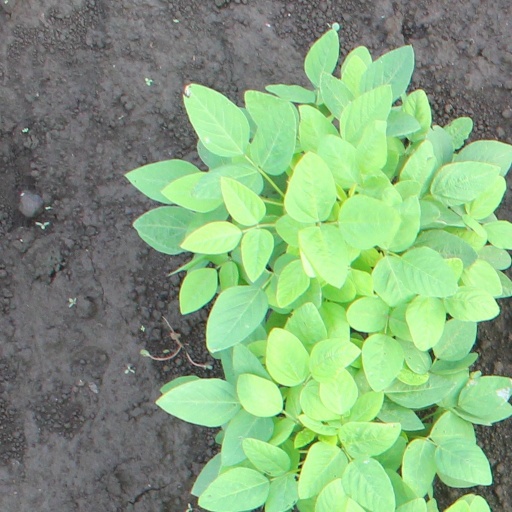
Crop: soybean